Sotho-Tswana peoples

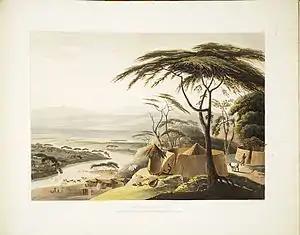
A Sotho-Tswana settlement called Dithakong

Unlike the Nguni people, who predominantly settled in coastal areas, the Sotho-Tswana found their home in the highlands of South Africa, specifically in the region known as the Highveld. This region is situated between the coastal lowlands to the east and south and the Kalahari Desert to the west.